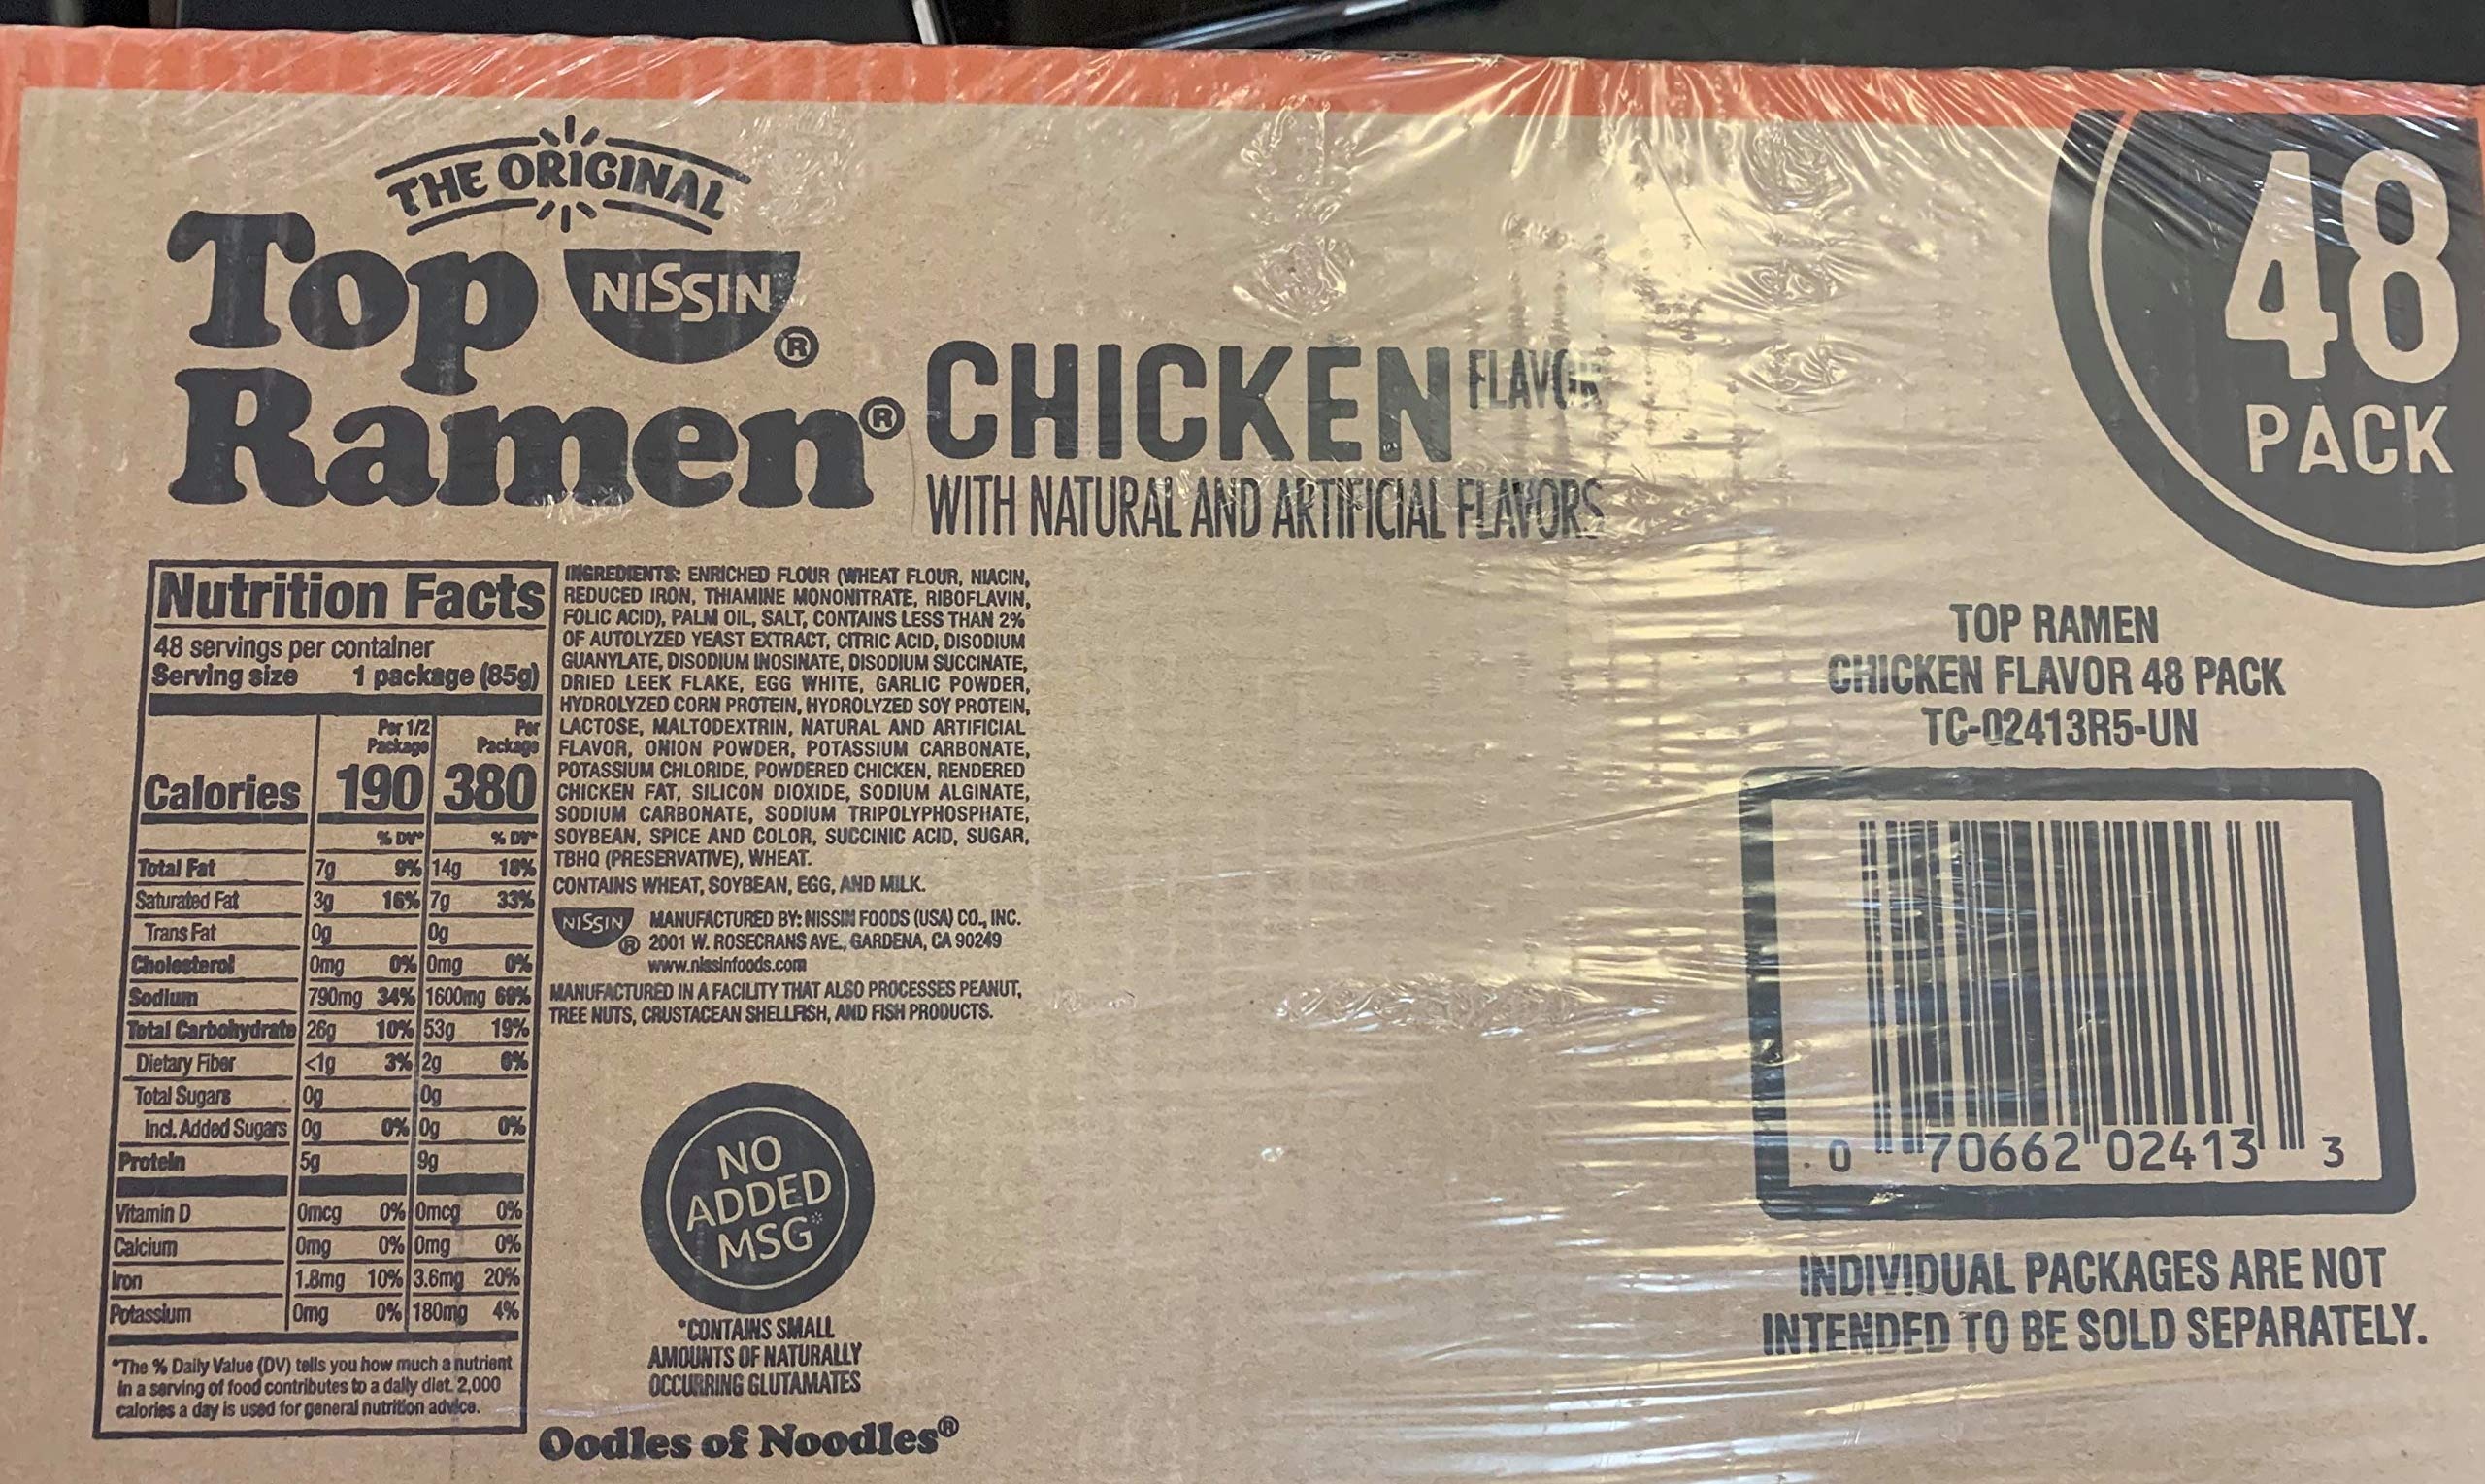
Item Name: Nissin Top Ramen Chicken Flavor Ramen Noodle Soup 3 oz (Pack of 48)
Bullet Point: 3 oz
Product Description: Nissin Top Ramen Chicken Flavor Ramen Noodle Soup 3 oz (Pack of 48)
Value: 144.0
Unit: Ounce

Price: 0.46